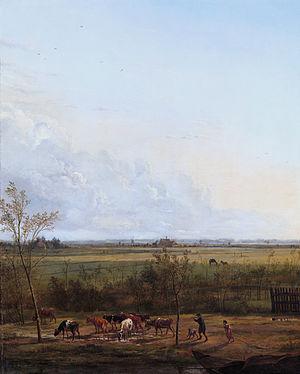
Pieter Gerardus van Os est un peintre et graveur néerlandais, membre de la célèbre famille d'artistes Van Os.